James Watney

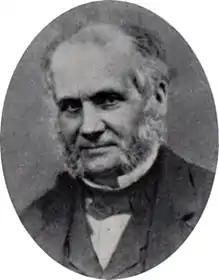
James Watney portrait

James Watney (18 December 1800 16 March 1884) was an English brewer and landowner who resided at Haling Park, Croydon, and Beddington, Surrey. He was born to Daniel Watney (1771–1831) of Mitcham, Surrey and Mary Galpin (1771–1830), daughter of James Galpin (died 1789) of Mitcham, Surrey. He was the grandson of John Watney (1747–1814) and great-grandson of Daniel Watney (1705–1780) of Wimbledon, Surrey who was an ale conner.